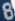
Number: 8